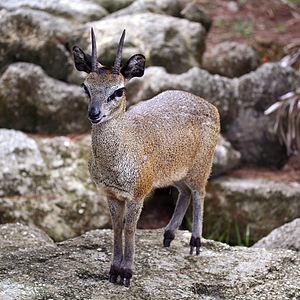
L'oréotrague est une espèce de petites antilopes africaines, aussi appelée sassa, et la seule représentante du genre Oreotragus.
Le Waterberg est un massif situé au nord-est de l'Afrique du Sud dans la province du Limpopo. Depuis 2001, le Waterberg comprend une réserve de biosphère au sens de l'UNESCO, de 6 540 km². Son altitude moyenne est de 600 m ; quelques sommets dépassent 1 400 m. Cette vaste formation rocheuse a été façonnée par des centaines de millions d'années d'érosion fluviale qui ont créé divers reliefs escarpés ou en forme de buttes. L'écosystème est celui d'une forêt caduque sèche. Le Waterberg a livré des traces archéologiques datant de l'âge de pierre et, à proximité, ont été faites des découvertes relatives aux premiers instants de l'histoire de l'évolution humaine.